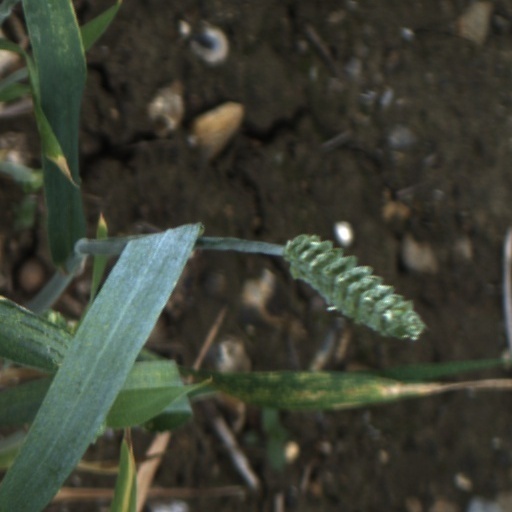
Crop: wheat